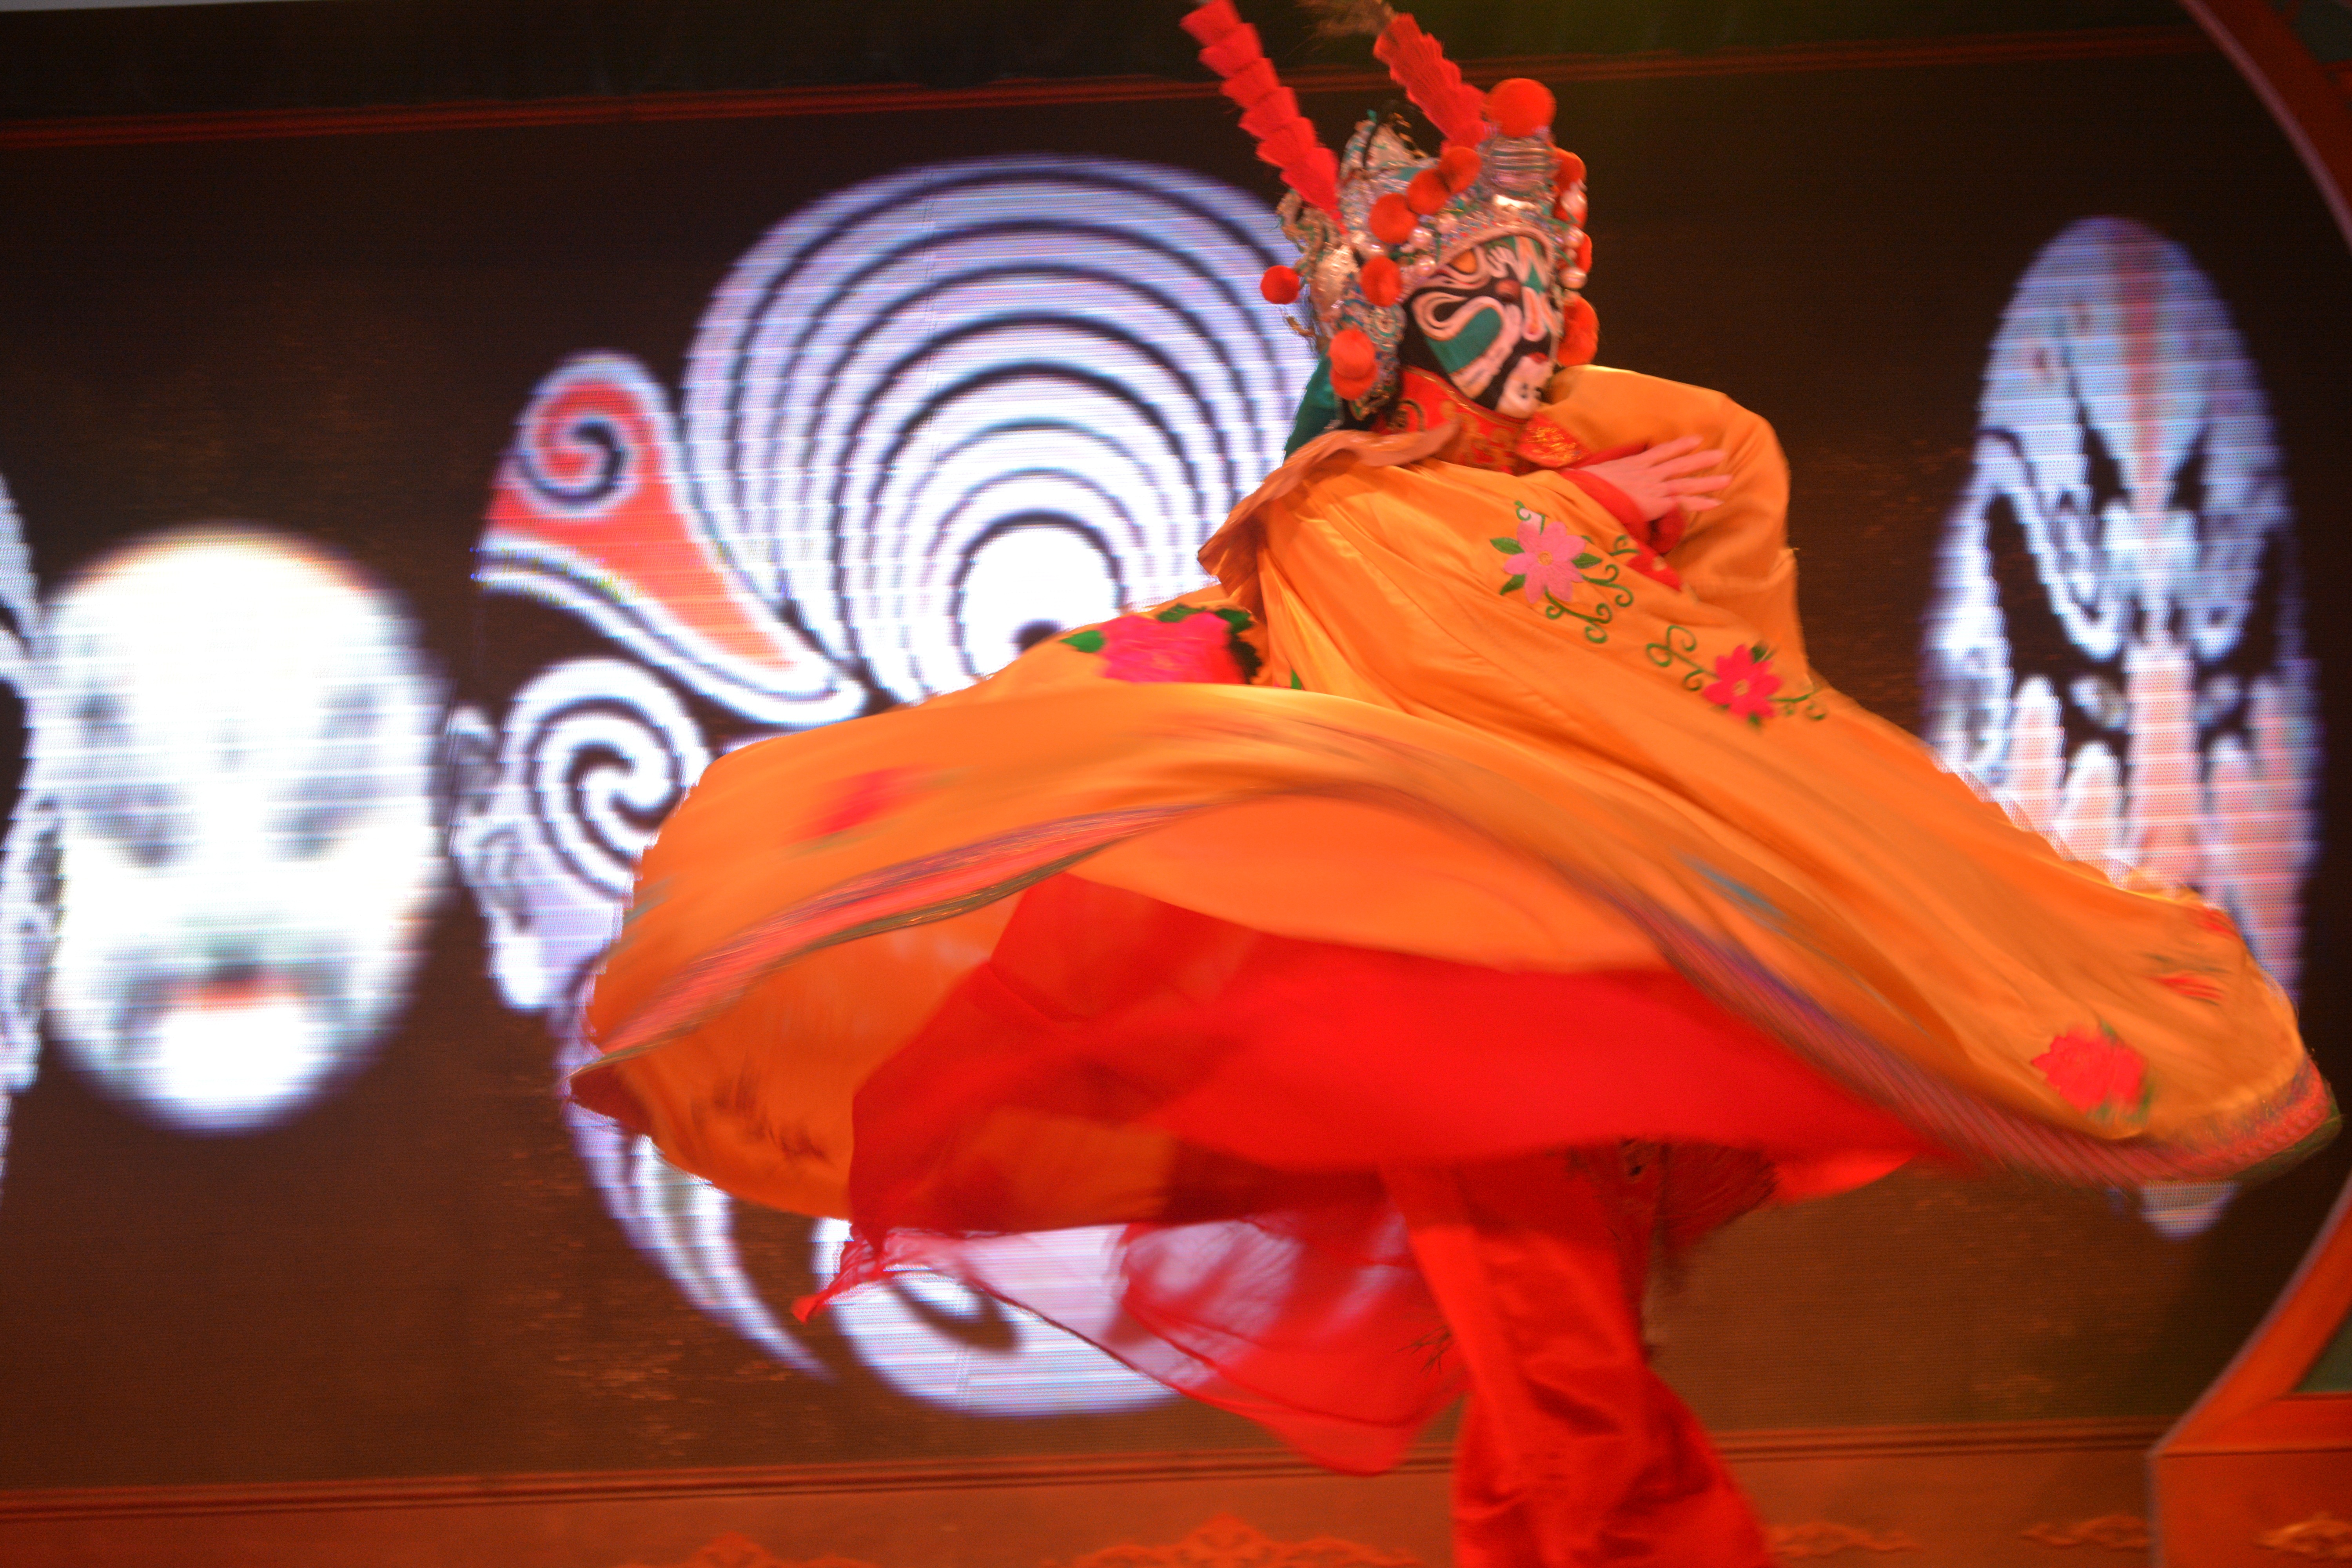
red, color, performance art, art, performance, event, entertainment, performing arts